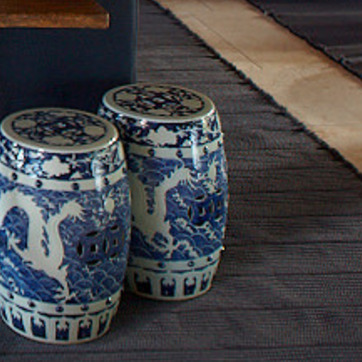
Material: ceramic